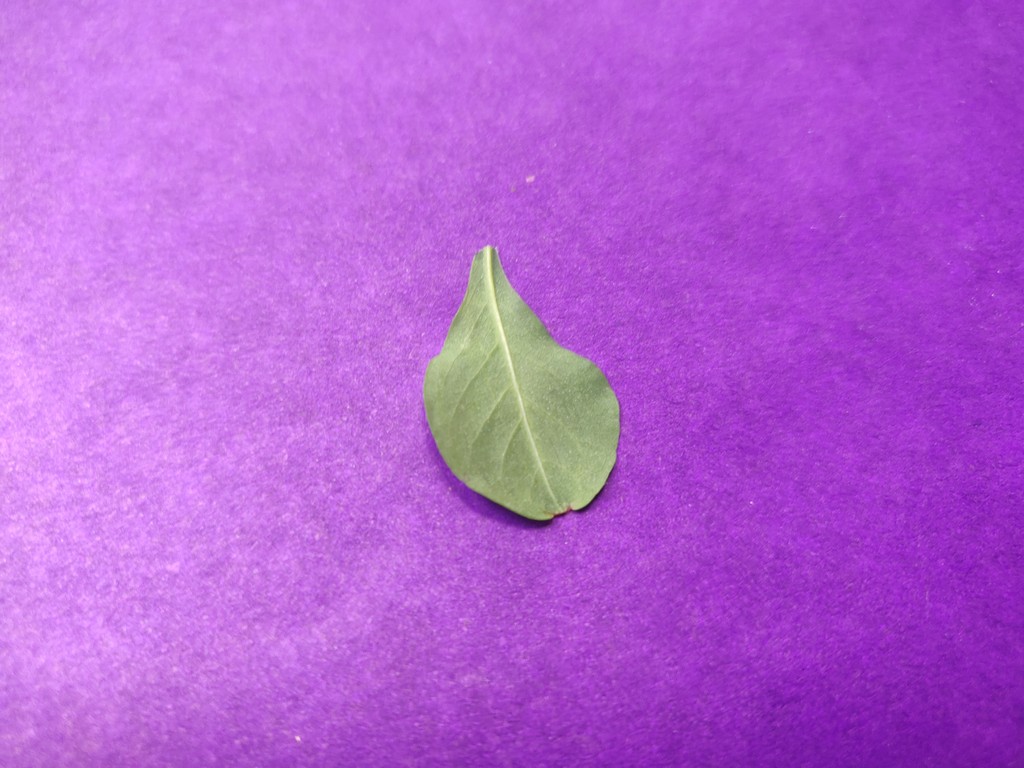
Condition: Healthy
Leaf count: single
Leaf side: back